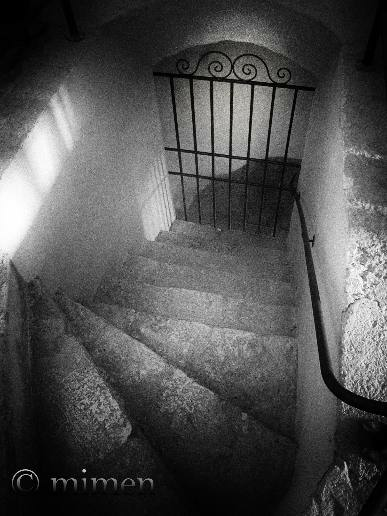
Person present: No